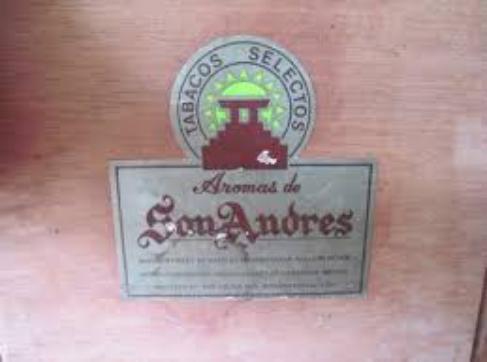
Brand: Aroma de San Andres
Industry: Necessities